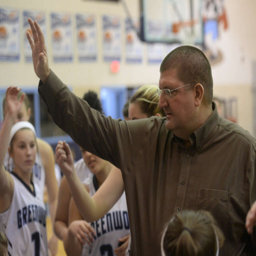
person talks to his team during a time out in the game against a city .